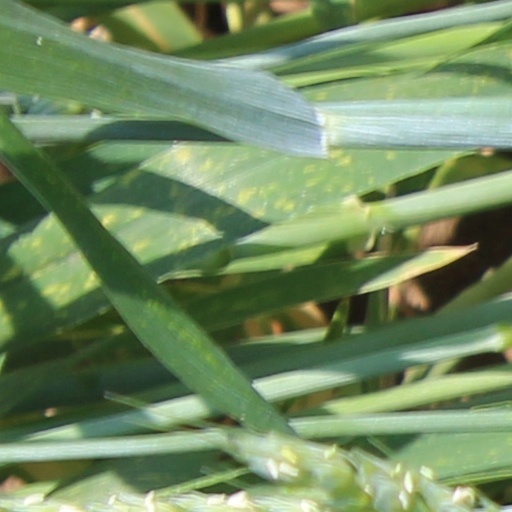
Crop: wheat